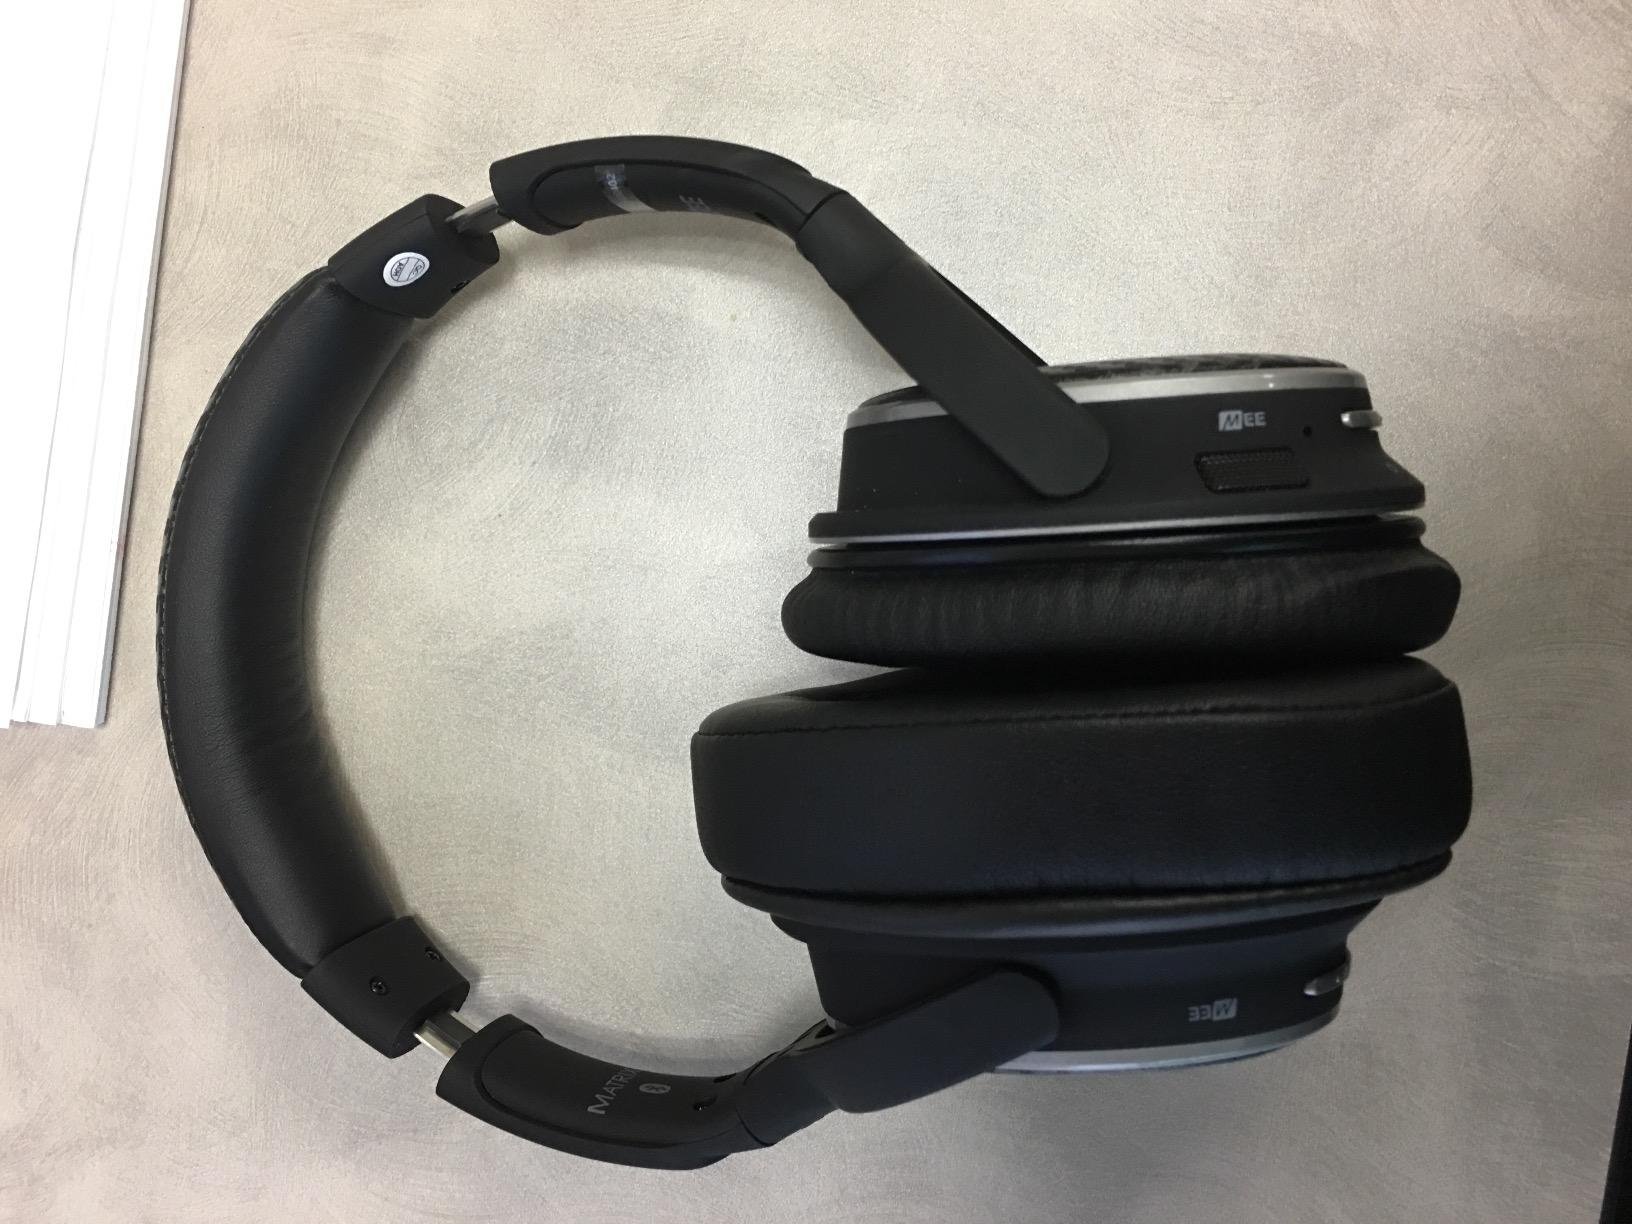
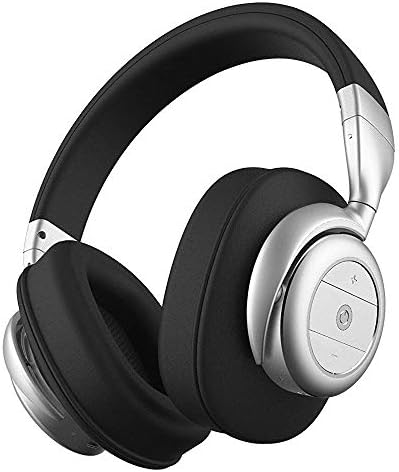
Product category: headphones
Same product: no